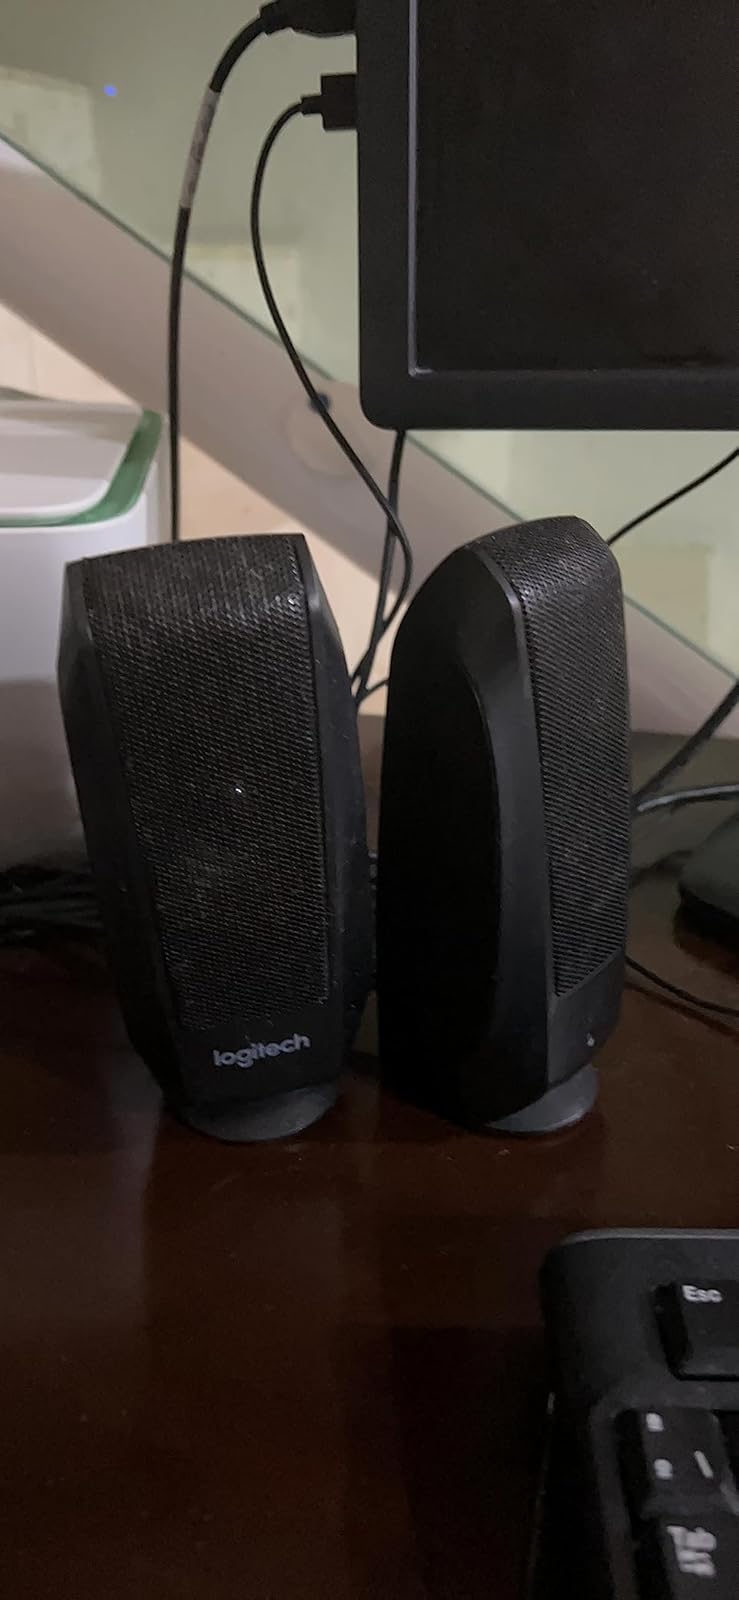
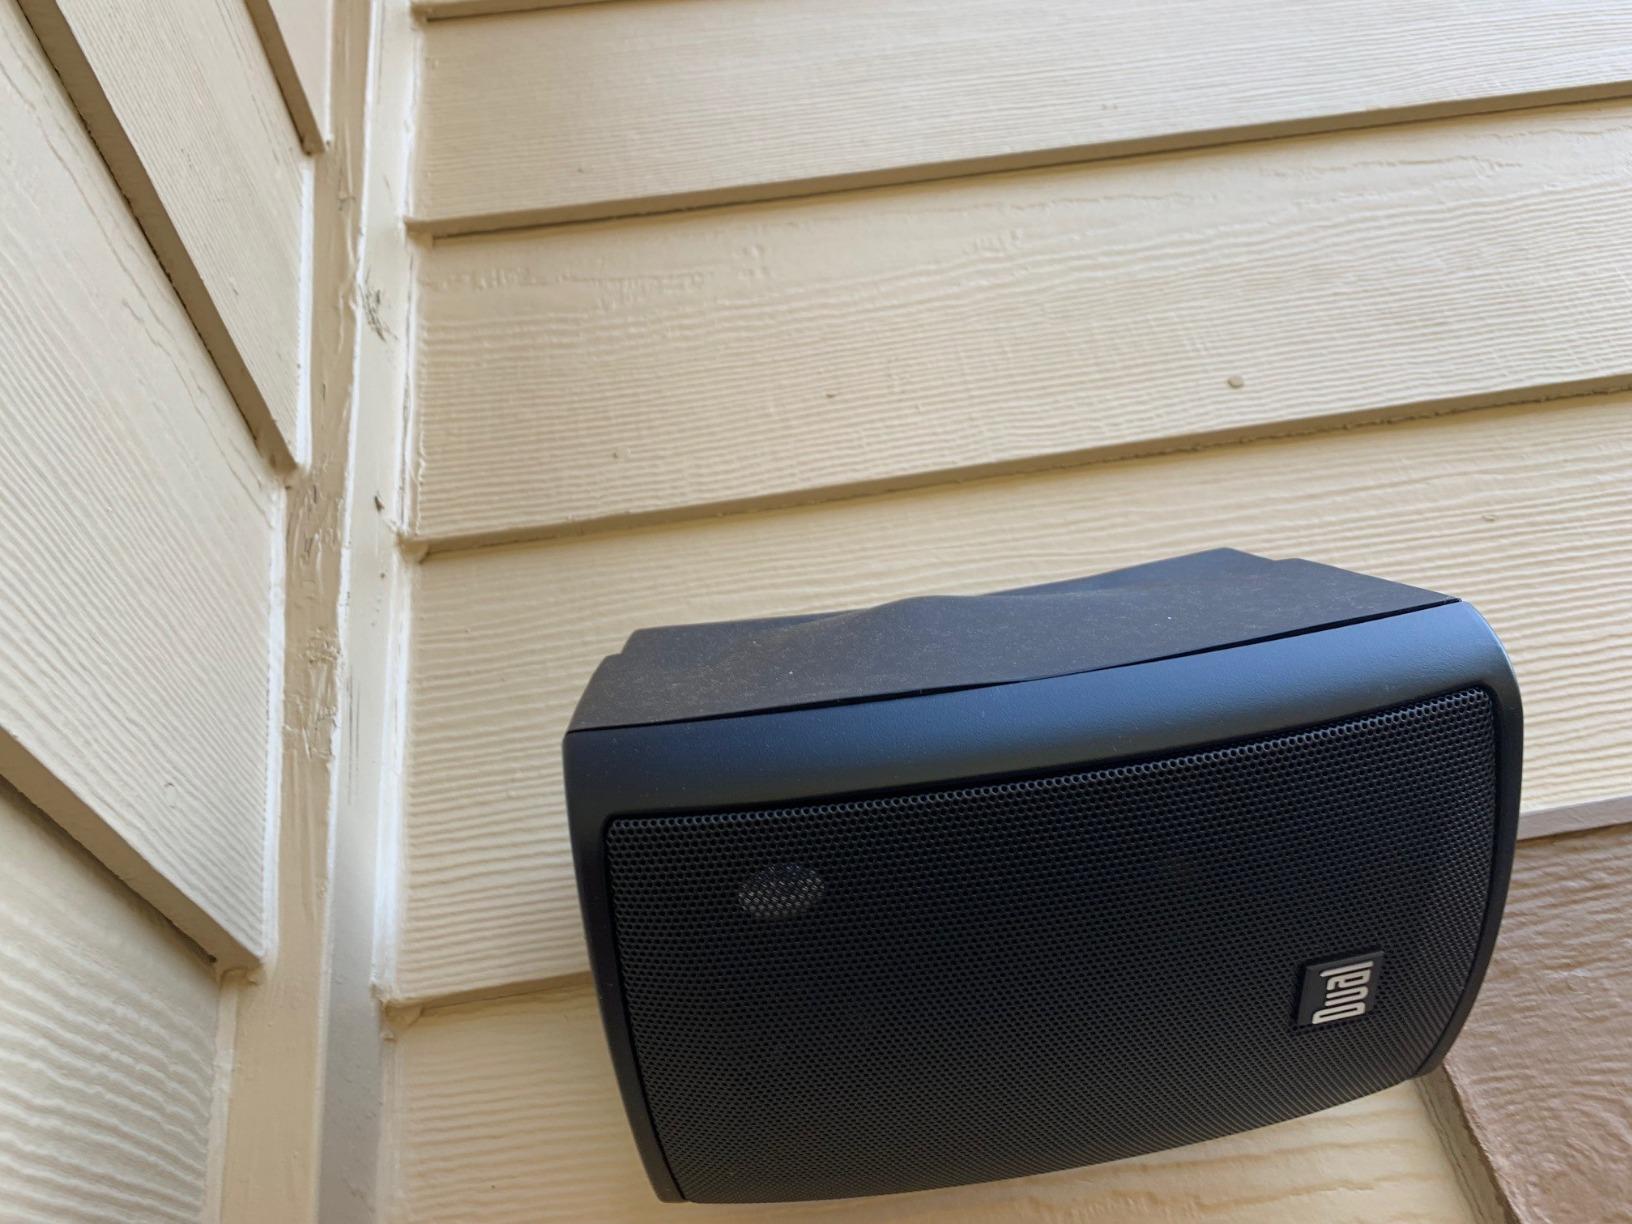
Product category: speaker
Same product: no